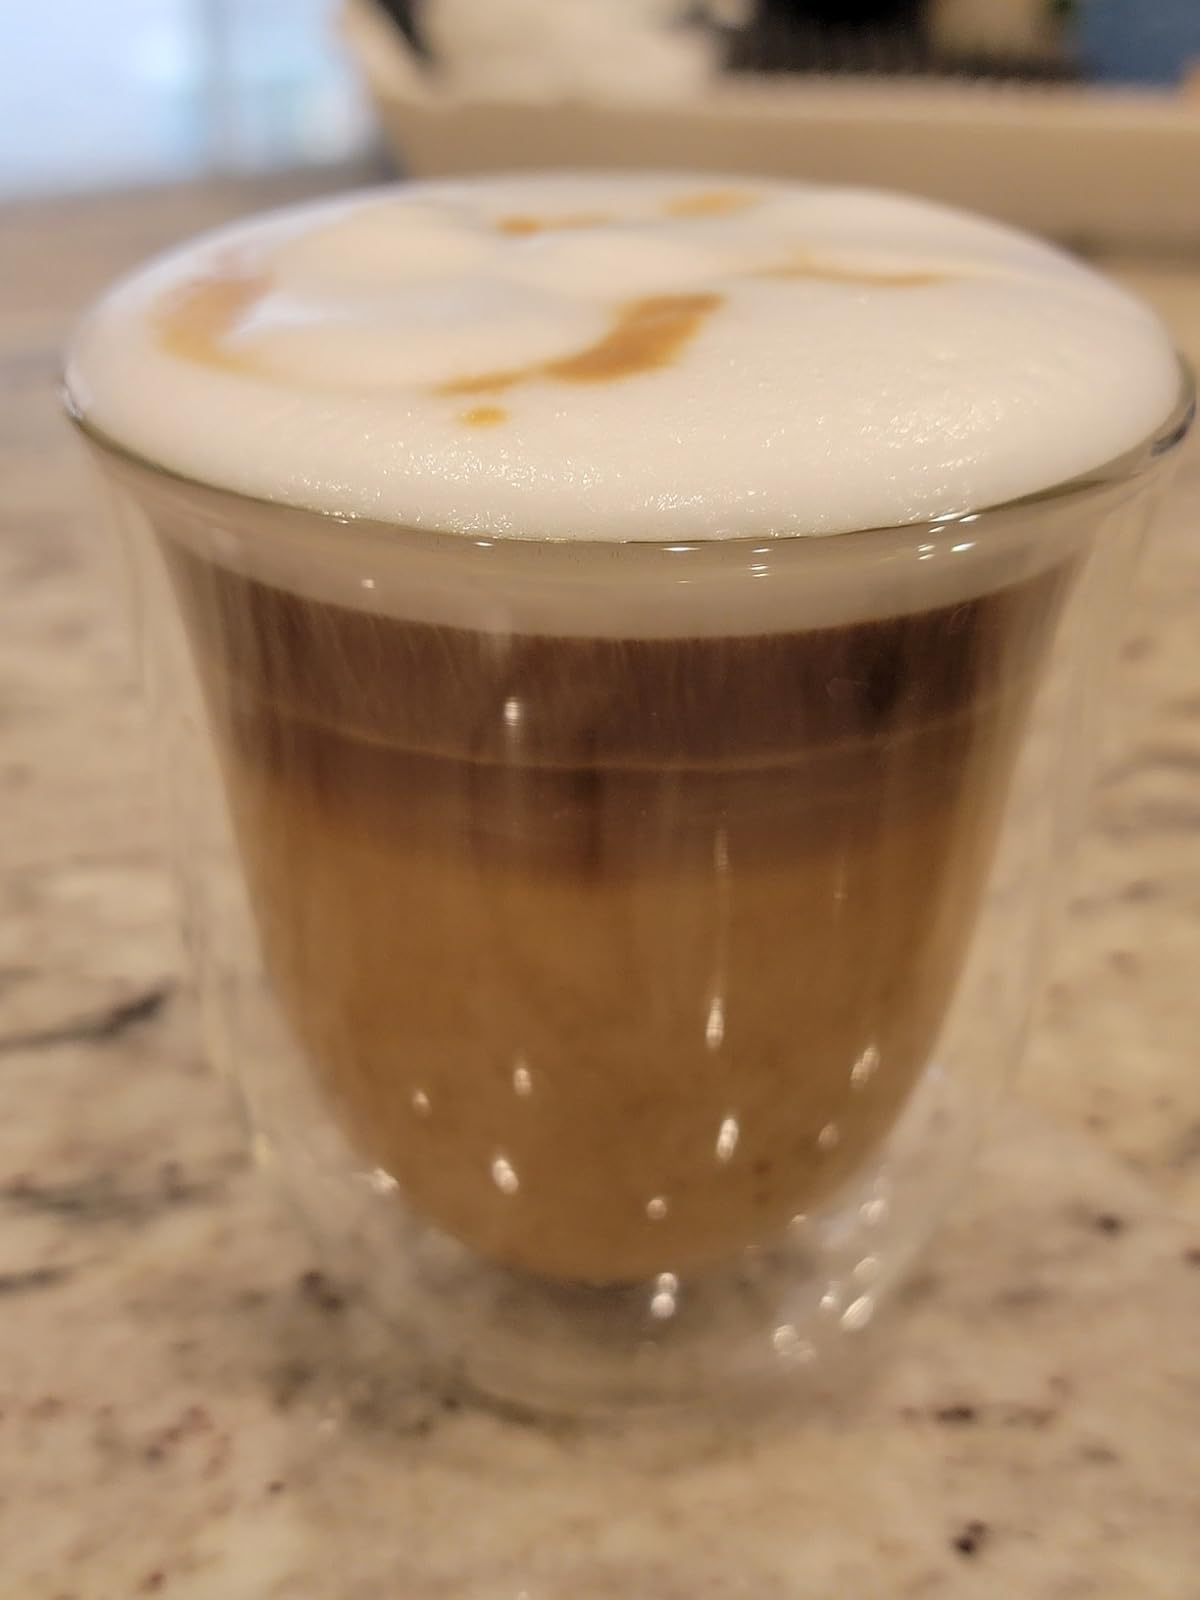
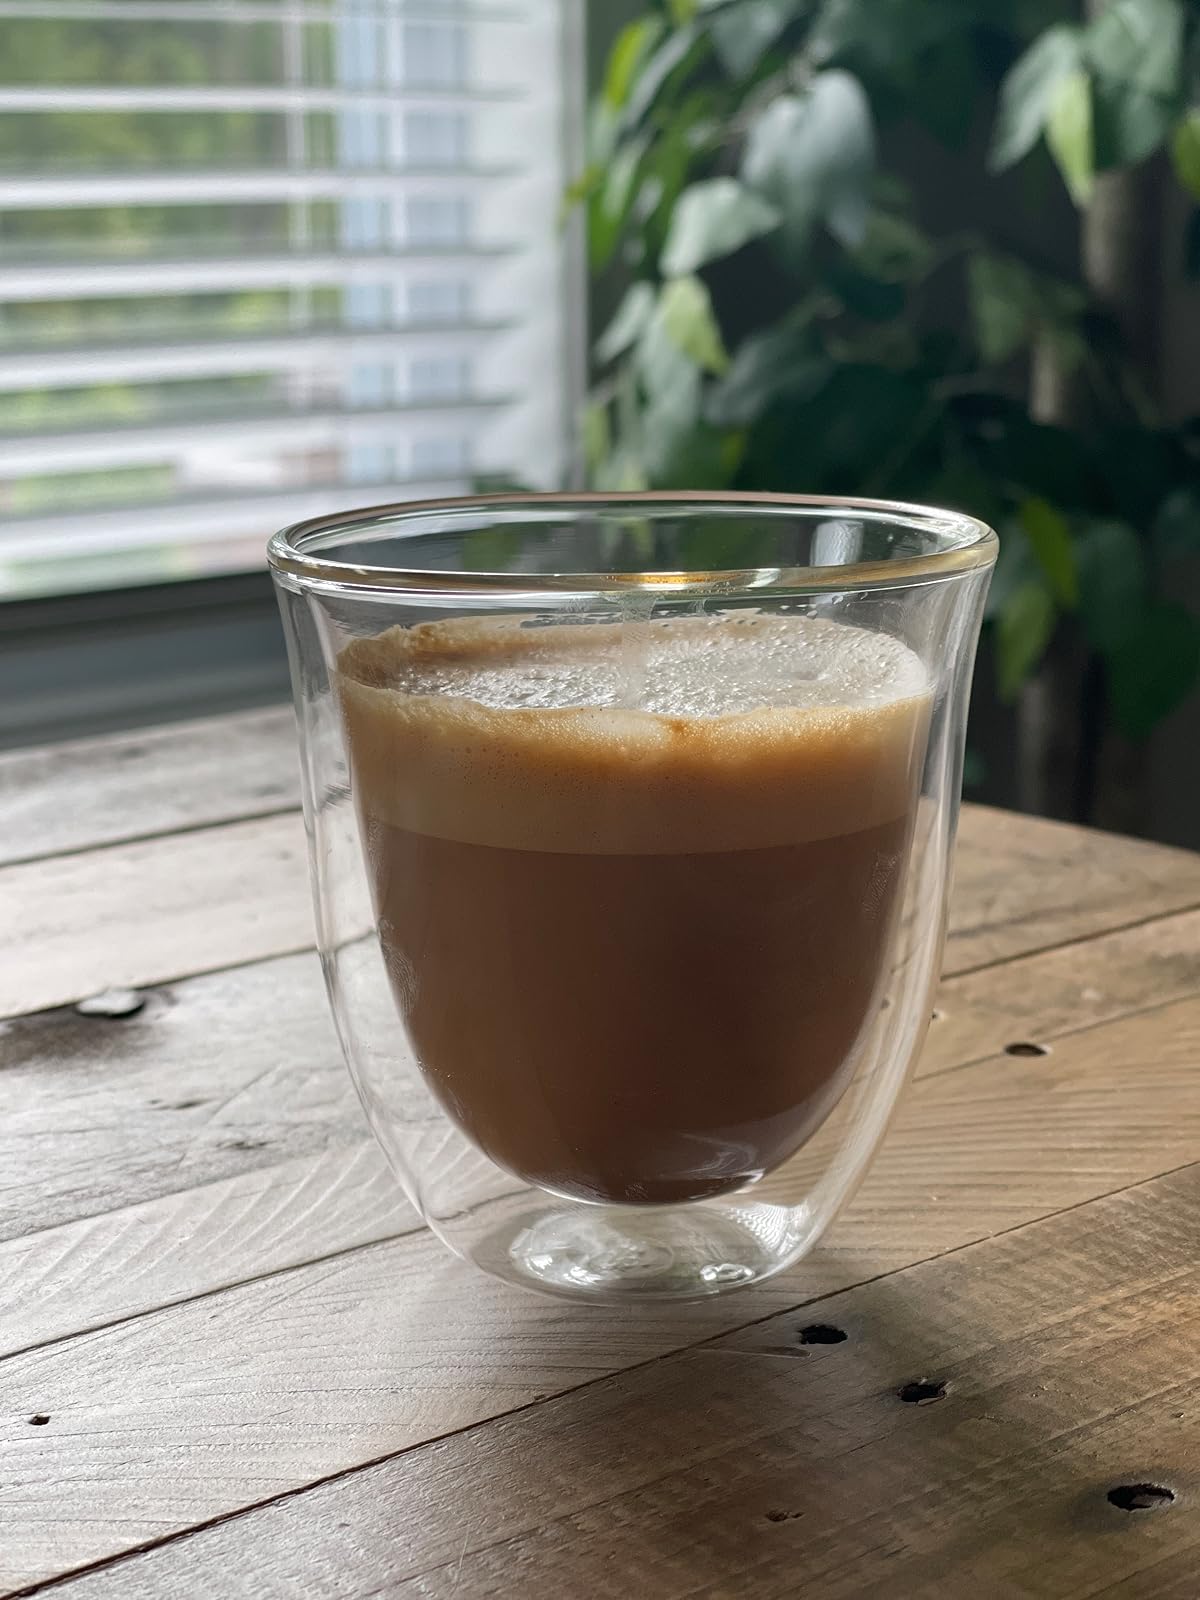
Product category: items_mug
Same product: yes